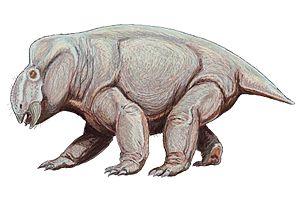
Les paléontologues classent les animaux en de nombreuses familles, genres et espèces dont les représentants possèdent des caractéristiques communes issues non d'une convergence évolutive mais d'un ancêtre commun. L'arbre généalogique des animaux ainsi reconstitué, est représenté par un cladogramme. La classification des espèces est parfois difficile notamment lorsque les fossiles sont rares et fragmentaires. La nomenclature est par conséquent régulièrement modifiée ou mise à jour en fonction des nouvelles découvertes.
Placerias est un genre éteint de reptiles mammaliens thérapsides qui fait partie des dicynodontes. Il vivait aux États-Unis au cours du Trias supérieur, il y a environ entre 221 et 206 Ma. Une seule espèce est connue, Placerias hesternus.